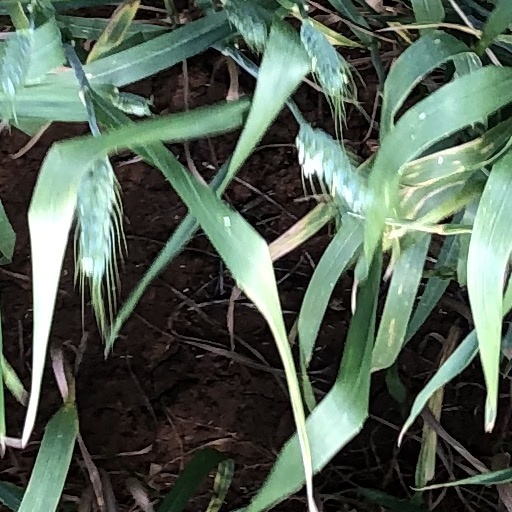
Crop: wheat